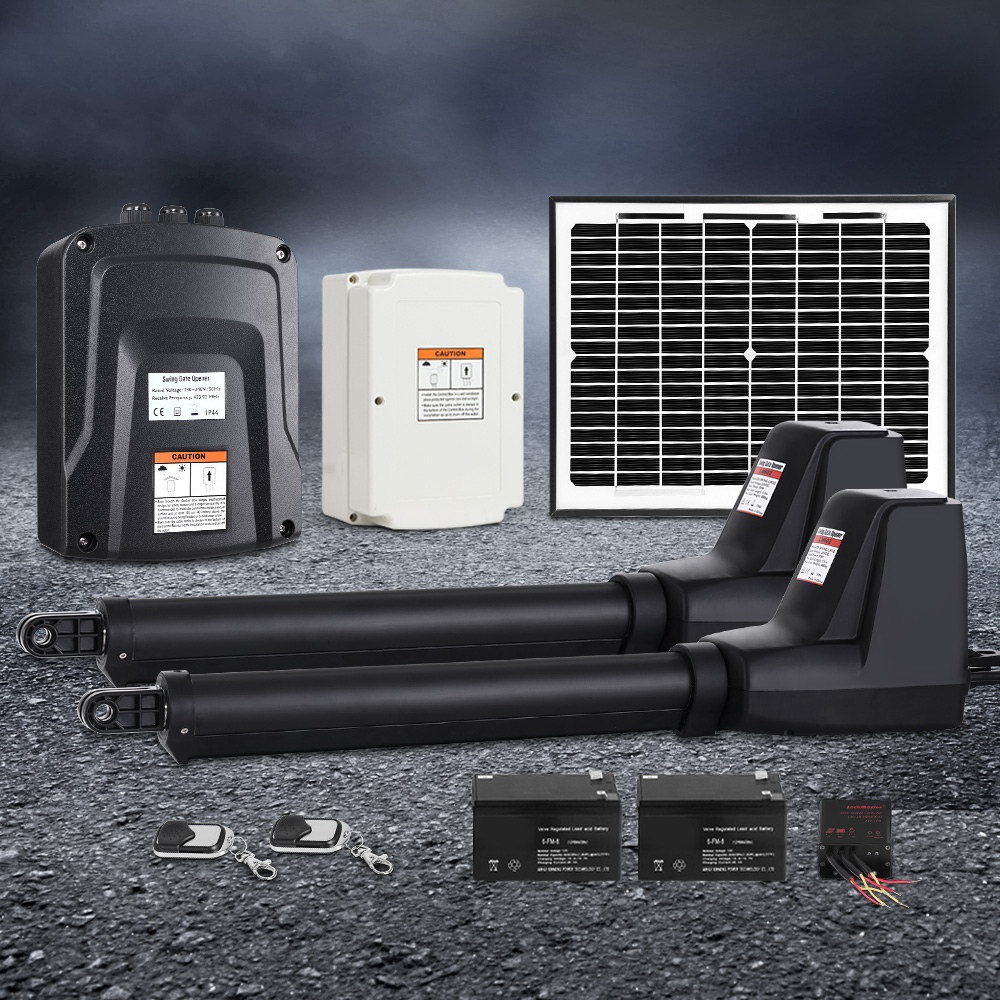
Lockmaster Dual Swing Gate Opener 800KG 10W Solar Panel
Introducing our LockMaster Solar-Powered Gate Opener, designed for effortless gate control. This advanced system ensures a smooth operation with gentle start and stop features, enhancing the lifespan of your gate. Safety is paramount; it automatically stops or reverses upon detecting any obstruction, ensuring peace of mind. Equipped with an emergency release key for power failures and a programmable auto-close feature, it offers convenience at your fingertips. Included remote control makes access seamless and secure. Features Solar-powered gate opener Handles gate weighing up to 800kg and 11m long Push to open bracket for gate opening outwards Gentle start and stop features Automatically stops or reverses when obstruction is detected Emergency release key in case of power failure Programmable auto-close feature (adjustable between 0-99s) Weather and dust resistant control box Comes with 2 programmable remote controls Versatile for steel, wood, vinyl gates in panel, tube, chain-link styles use Specifications: Power source: Solar-powered with 2 spare batteries (12V 22Ah) Solar panel:24V/ 10W Motor voltage: 24V DC Motor power : 50W per arm Max. gate weight: 800kg Max gate length: 11m Actuator speed: 16mm/s Actuator travel : 385mm Operating temperature: -22?~ +55?Protection class: IP44 Remote control: 2 Remote operating range: 30m Remote control battery: Alkaline zinc manganese battery 12V 27A Assembly required: Yes No. of package: 2 Package Content ?1?Lockmaster Gate Opener Arm x 2 ?2?Remote control x 2 ?3?Installation Accessories x 1 ?4?User Manual x 1 ?5?Control Box x 1 ?6?10W Solar Panel with battery x 1 This product comes with 1 year warranty
Brand: Yarra Supply
Category: Hardware > Fencing & Barriers > Gates > Driveway Gates